Chaykovsky, Perm Krai

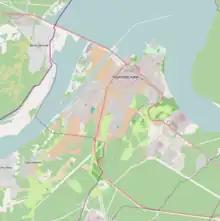
Map of the town

The town is located in the Cis-Ural region on left bank of the Kama River, near its confluence with the Saygatka in the southwestern part of Perm Krai. The confluence of the Kama and the Saygatka and the nearby Votkinsk Reservoir form a peninsula on which the town is located.